TypeShift

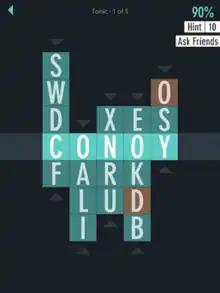
A game of "TypeShift" in progress on a standard stage. Letters that have already been used in a word are highlighted in green.

"TypeShift" is a word puzzle game in which the player must spell words by sliding letters in columns. When a player makes a word, the letters in the word turn green; the player's goal is to have all the letters on the stage be turned green. There are also "key" words, which if found, allow them to quickly solve a puzzle.